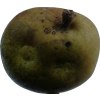
Label: pear